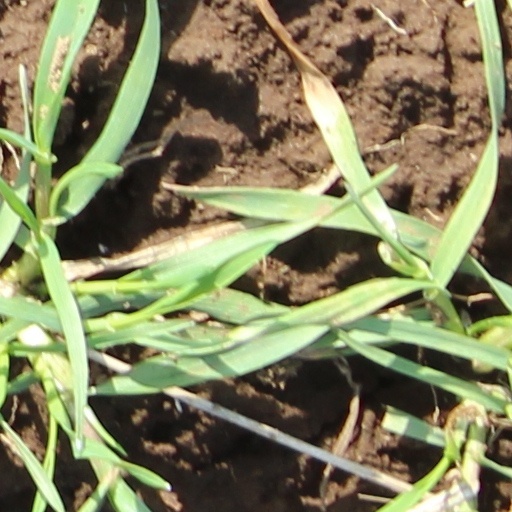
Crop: wheat